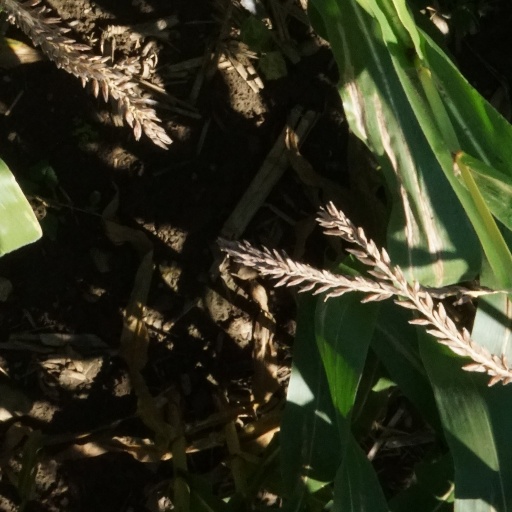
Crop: maize; corn